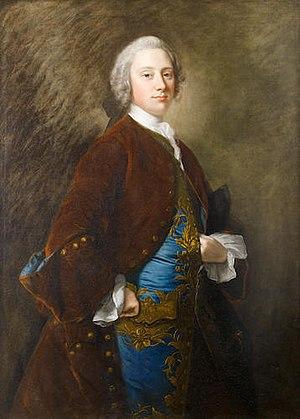
Assheton Curzon, 1ᵉʳ baron Curzon et 1ᵉʳ vicomte Curzon était un politicien britannique conservateur.